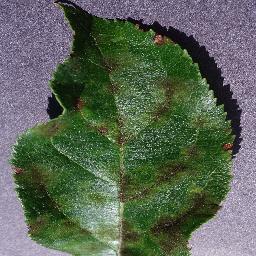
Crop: apple
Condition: scab